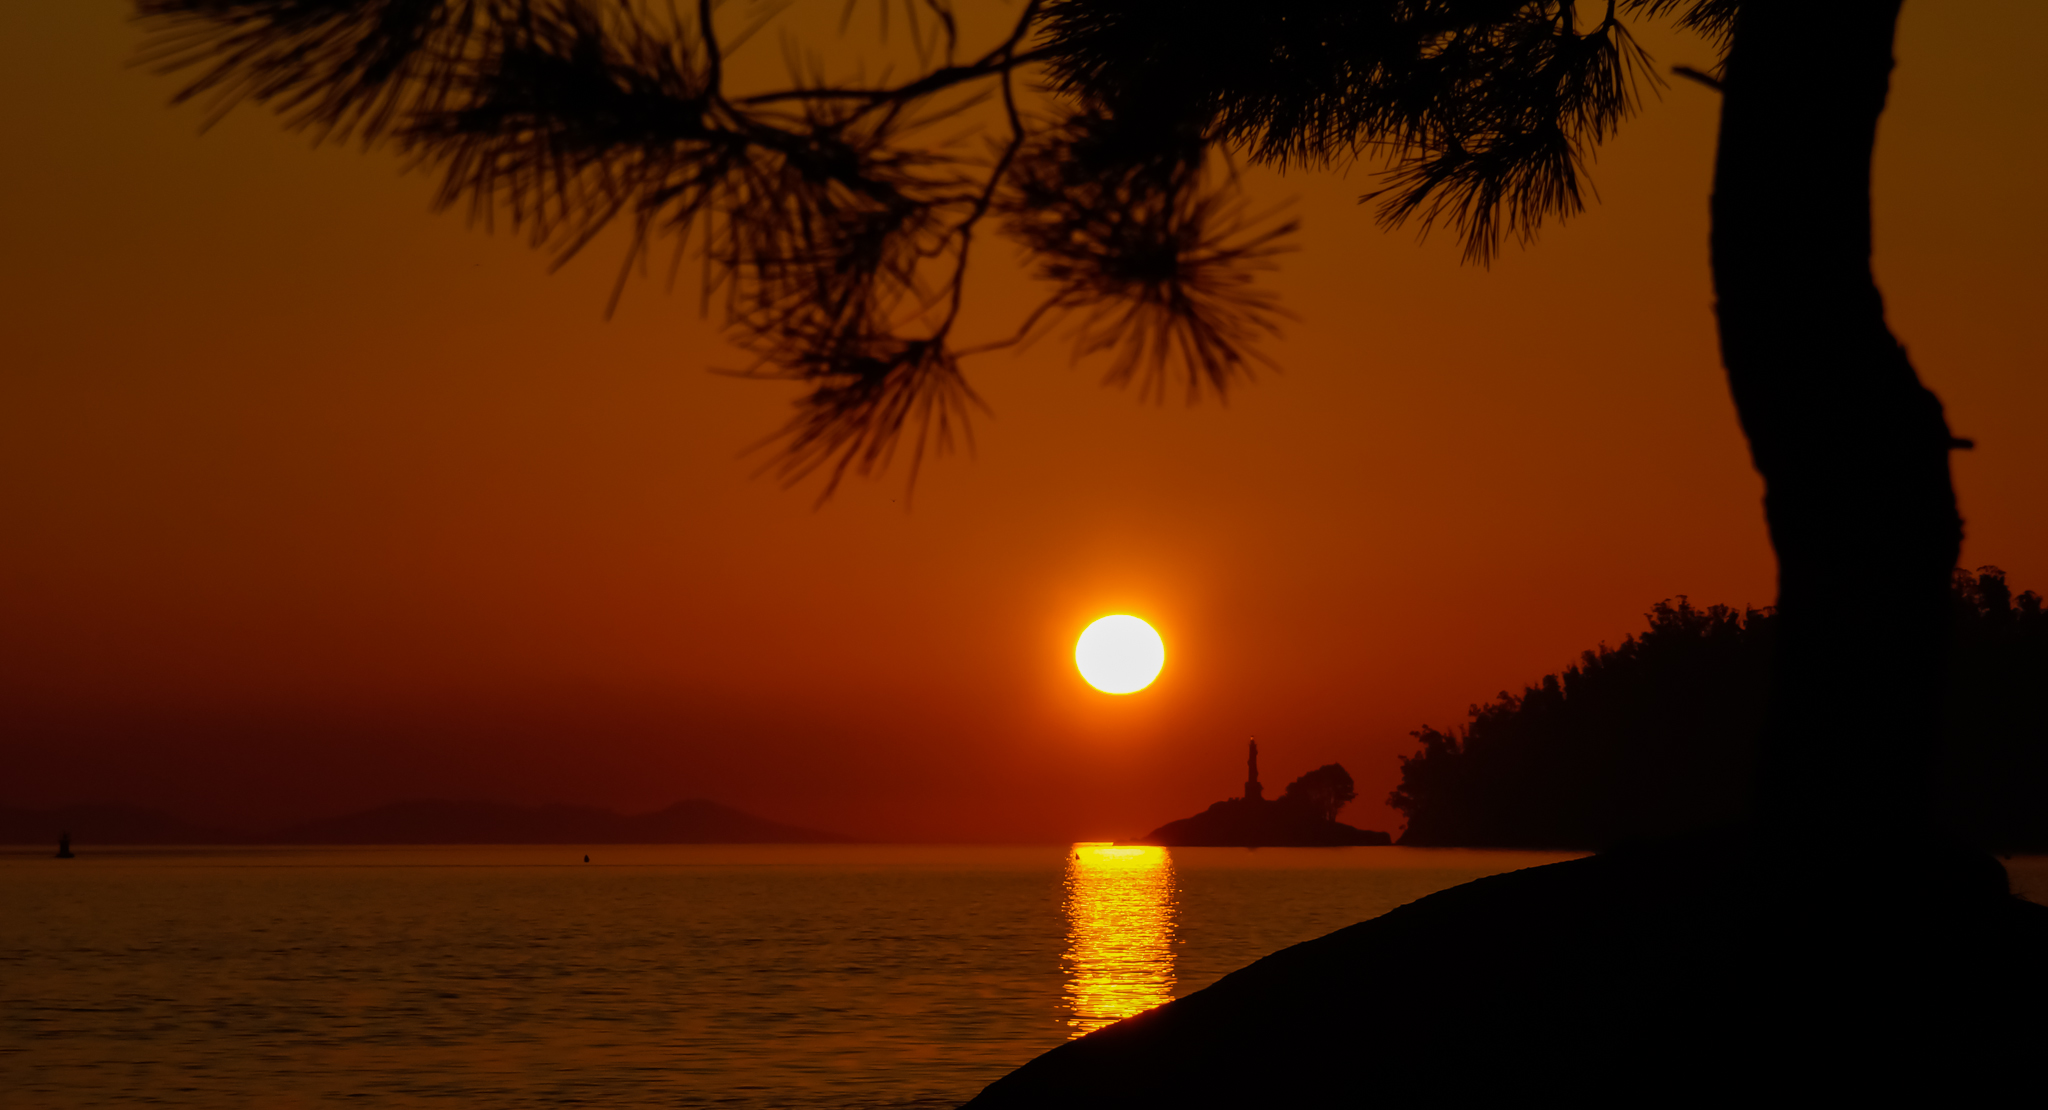
landscape, tree, horizon, silhouette, sun, sunrise, sunset, night, sunlight, morning, dawn, photo, dusk, evening, reflection, spain, puestadesol, galicia, pontevedra, paisajes, a77, espana, g, ggl1, gaby1, xovesphoto, sonya77, sony16105mm, gphoto, xelodegalicia, poio, gabrielcoru a, isladetambo, illadetambo, atmospheric phenomenon, arecales